Thomas Sackville, 1st Earl of Dorset

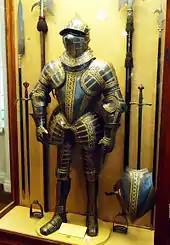
The armour of Thomas Sackville, made in the Greenwich Royal Workshops.

Thomas Sackville, 1st Earl of Dorset (153619 April 1608) was an English statesman, poet, and dramatist. He was the son of Richard Sackville, a cousin to Anne Boleyn. He was a Member of Parliament and Lord High Treasurer.